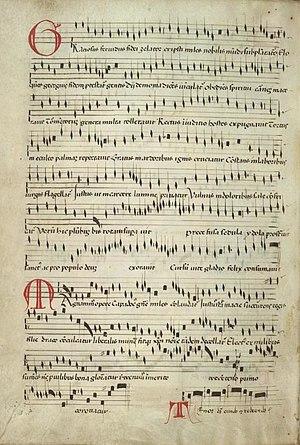
Gratiosus Fervidus (Modena BE α. 5,25)
Polyphonic Music of the Fourteenth Century est un ouvrage constitué de 24 volumes, paru entre 1956 et 1991 aux Éditions de l'Oiseau-Lyre, qui présente en notation moderne le répertoire complet de la musique polyphonique du XIVᵉ siècle, soit plus de 2 000 pièces.